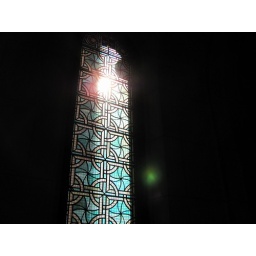
Stained glass window in the Memorial Presbyterian Church in St. Augustine, FL. Witty caption here.